Answer in natural language. Is silver rectangular dining table behind black cylindrical bin with lid? Choose between the following options: yes or no
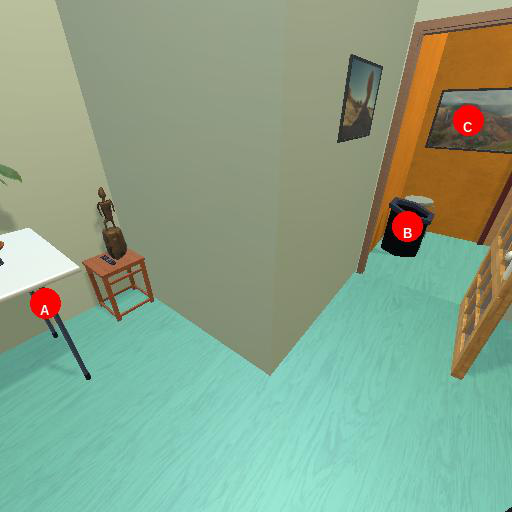
<answer>no</answer>